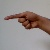
The image shows a hand gesture representing the letter 'G' in Indian Sign Language.